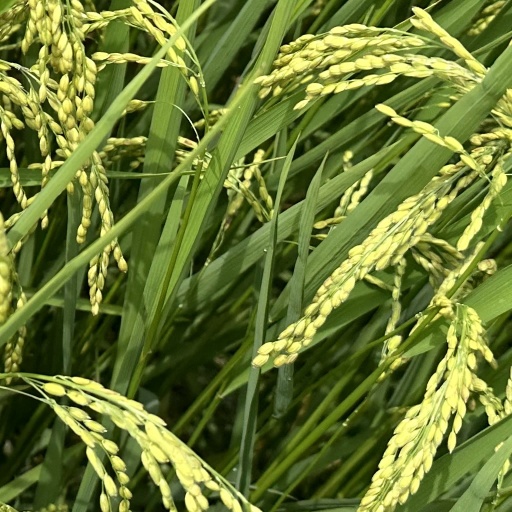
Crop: rice